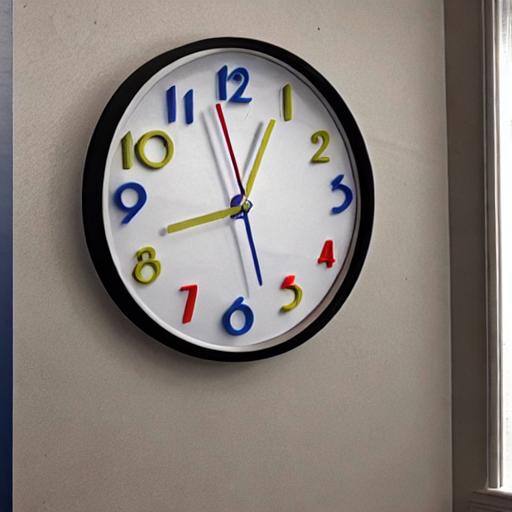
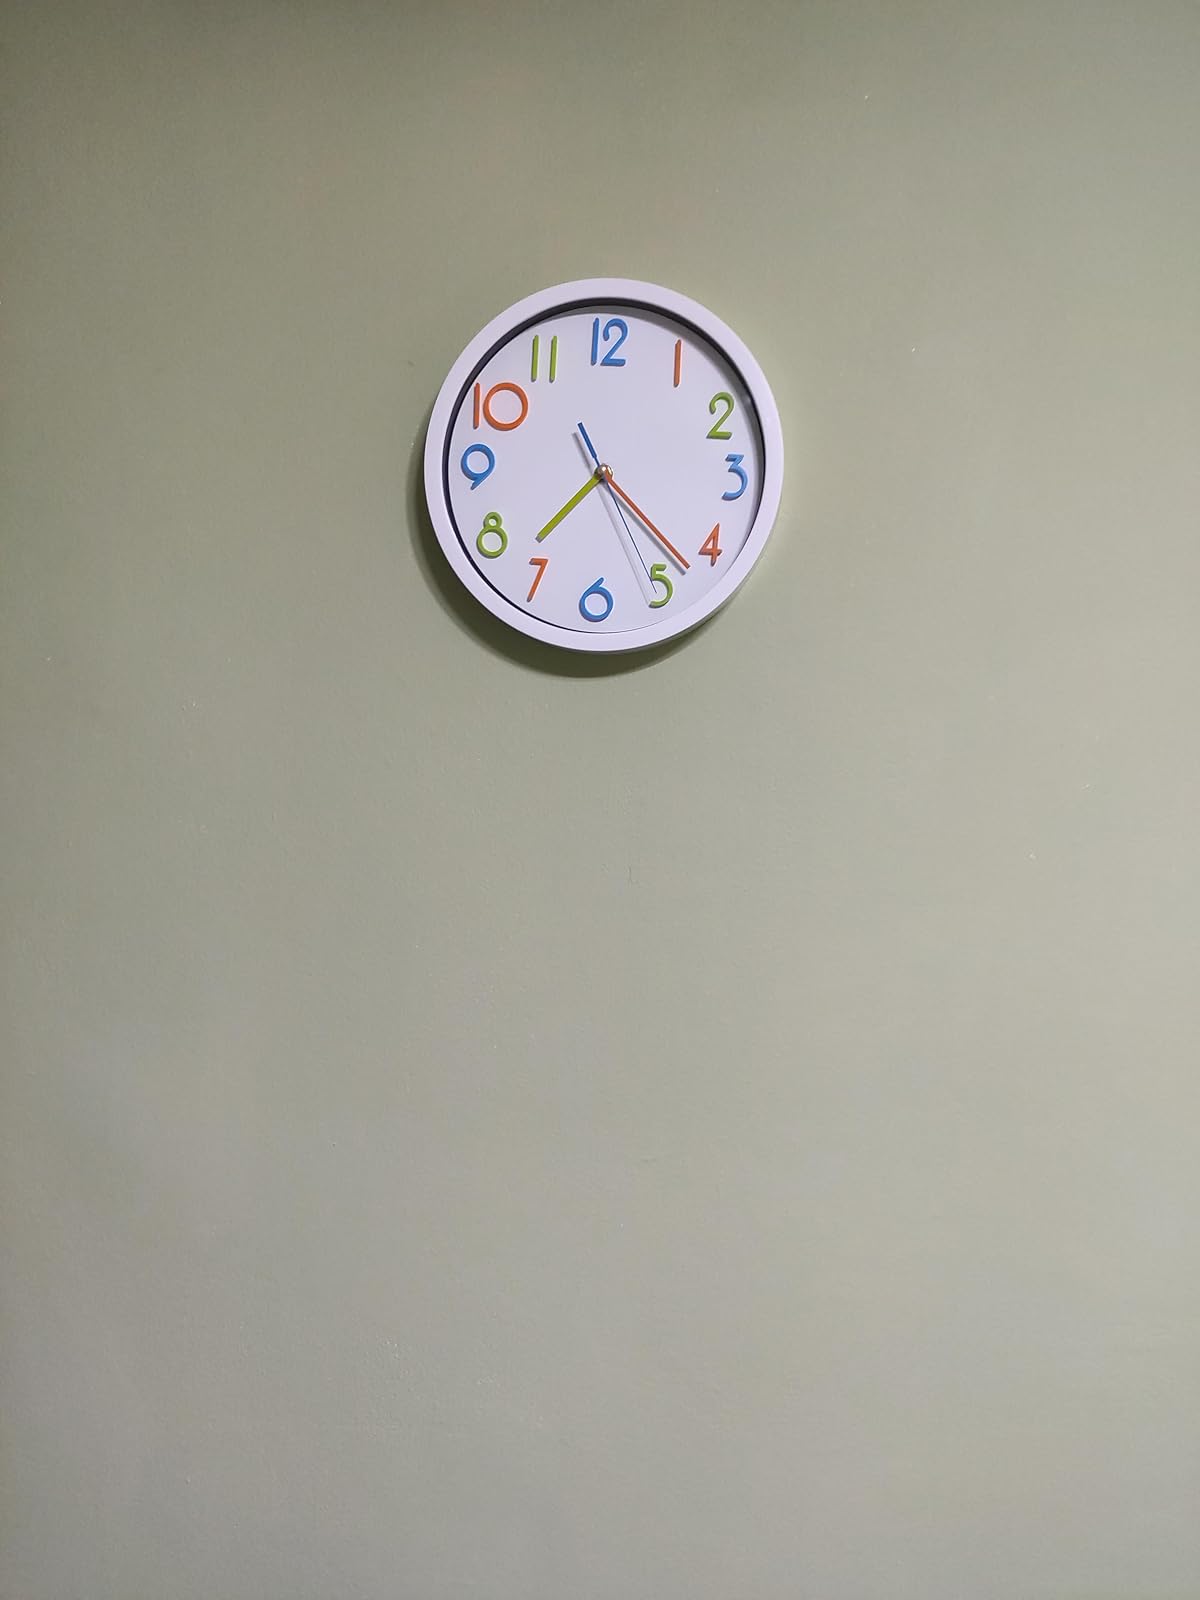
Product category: clock
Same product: no